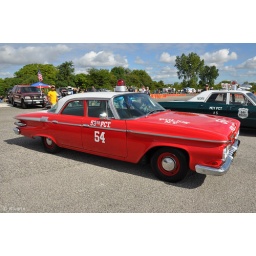
Didn't know that at one point in time red is the colour of police cars here in the city.